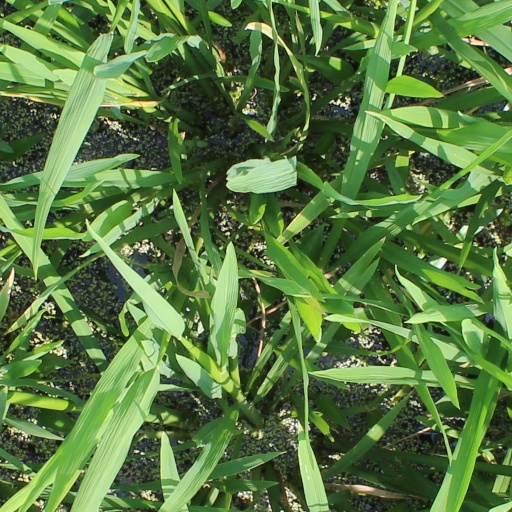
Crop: rice